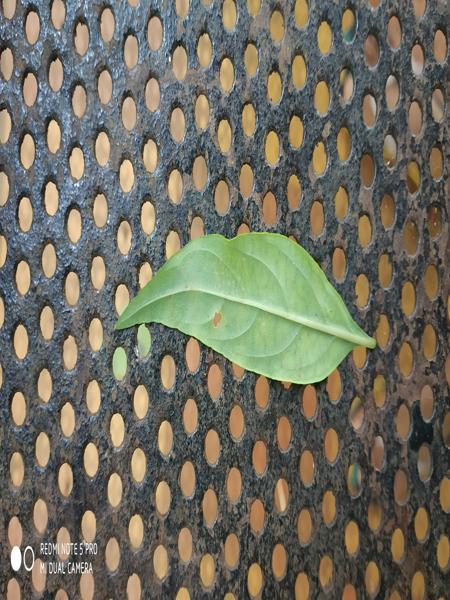
Plant: Nelavembu